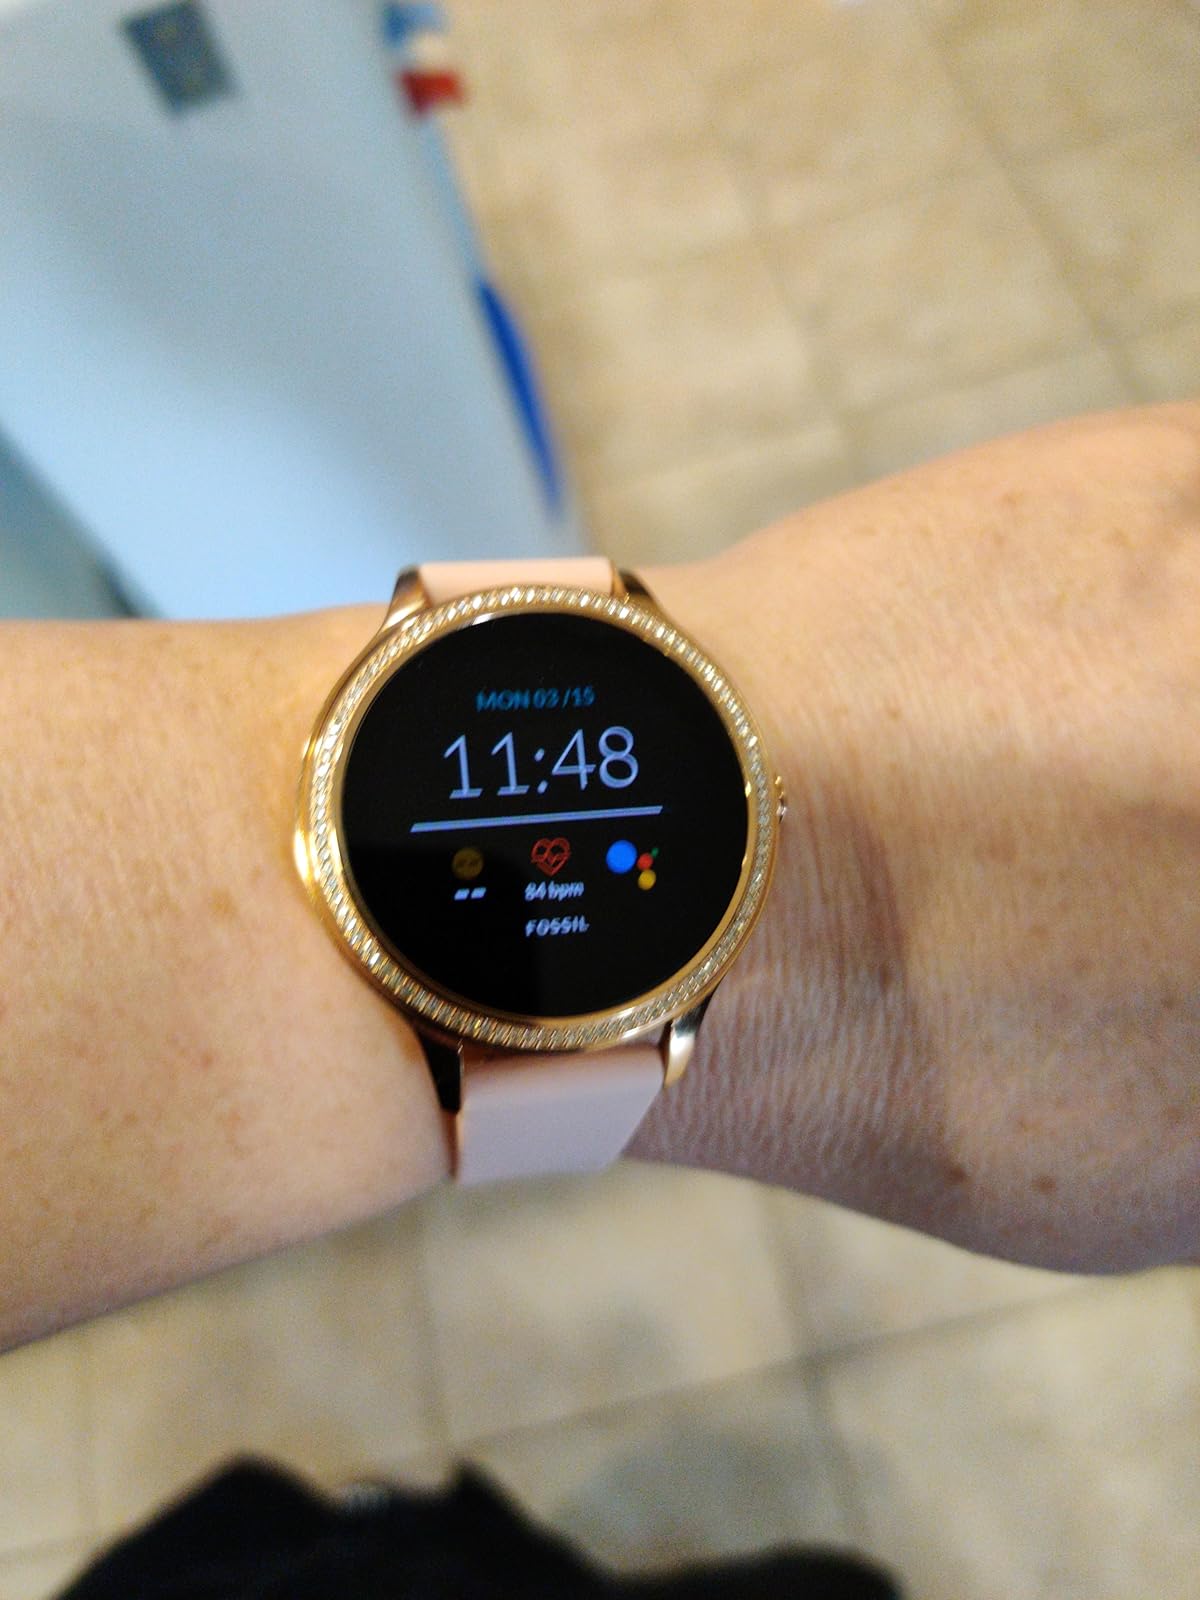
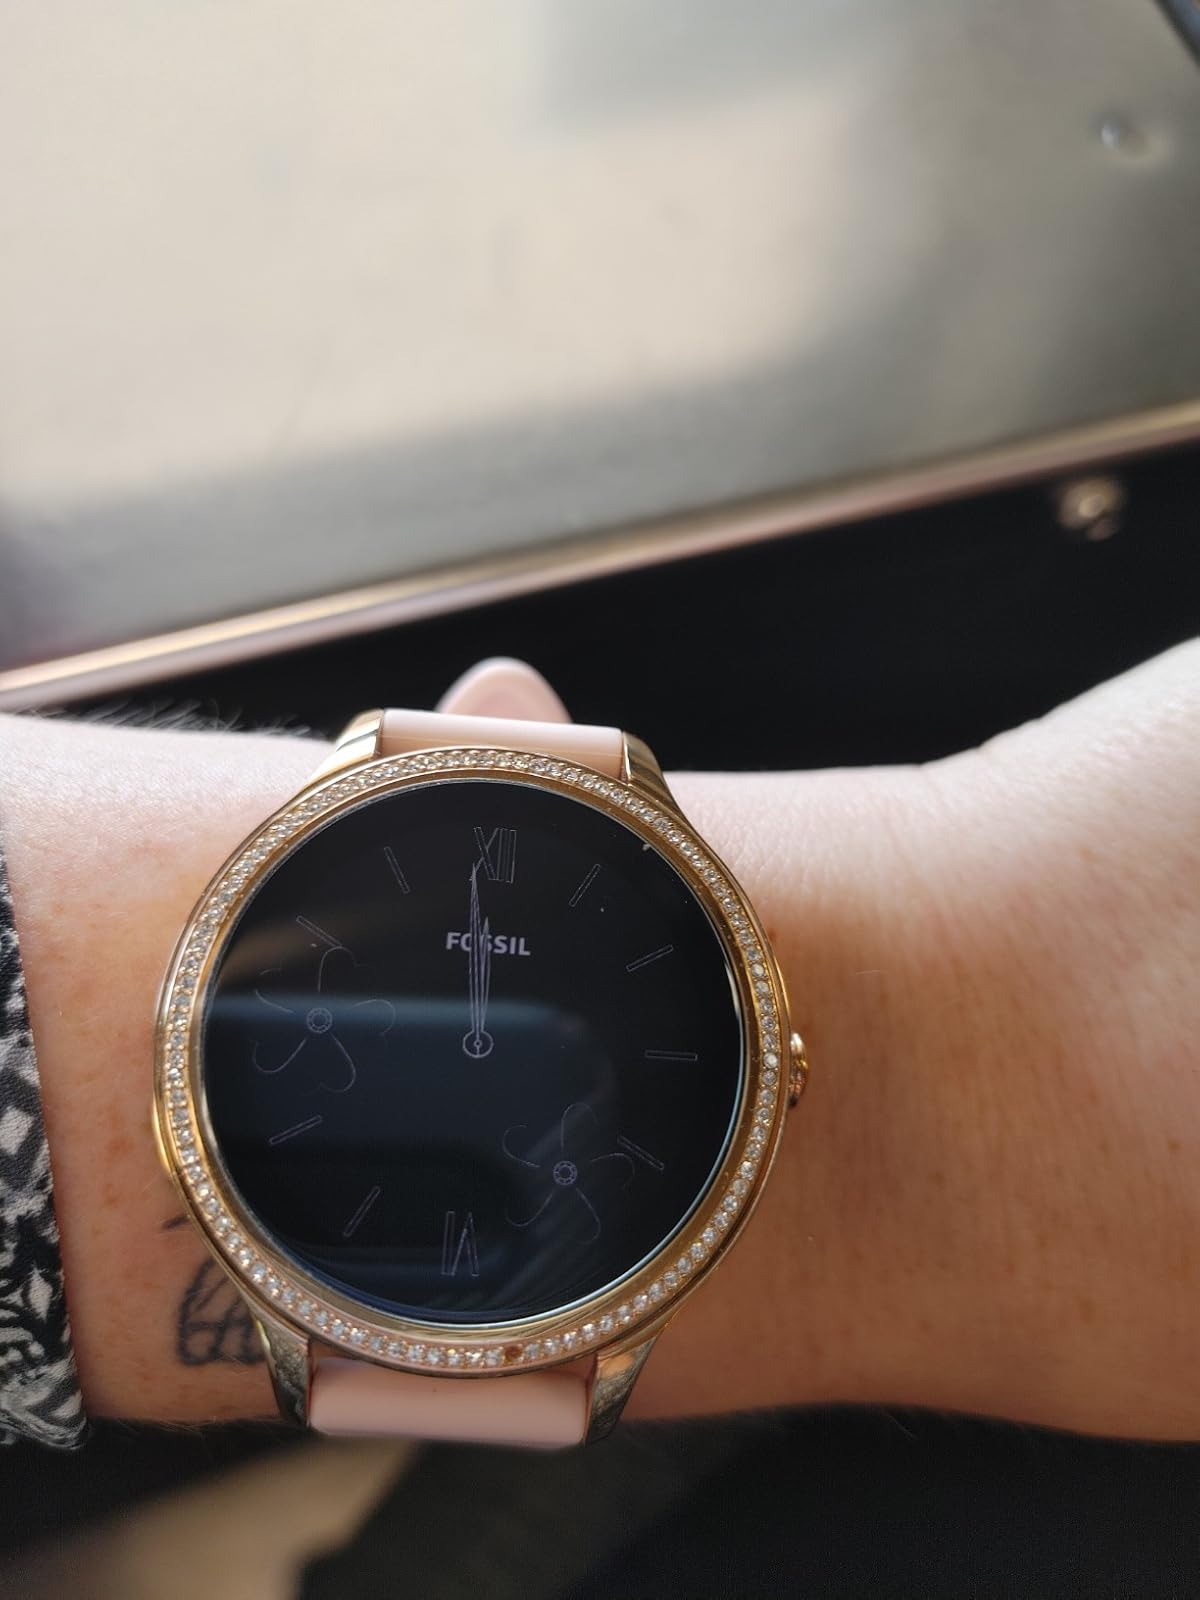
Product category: smartwatch
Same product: yes